Tower of Vesunna

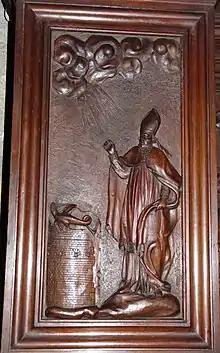
Saint Front confronting a dragon at the Tower of Vesunna (from a panel of the altarpiece at Saint-Etienne-de-la-Cité church).

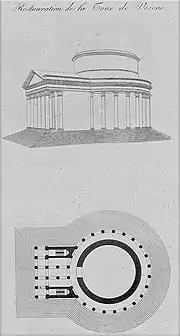

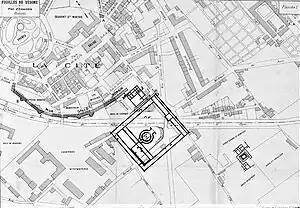
Excavations of "Vésone" in 1908.

The fanum is thought to have been constructed in the 2nd century or perhaps at the end of the 1st.